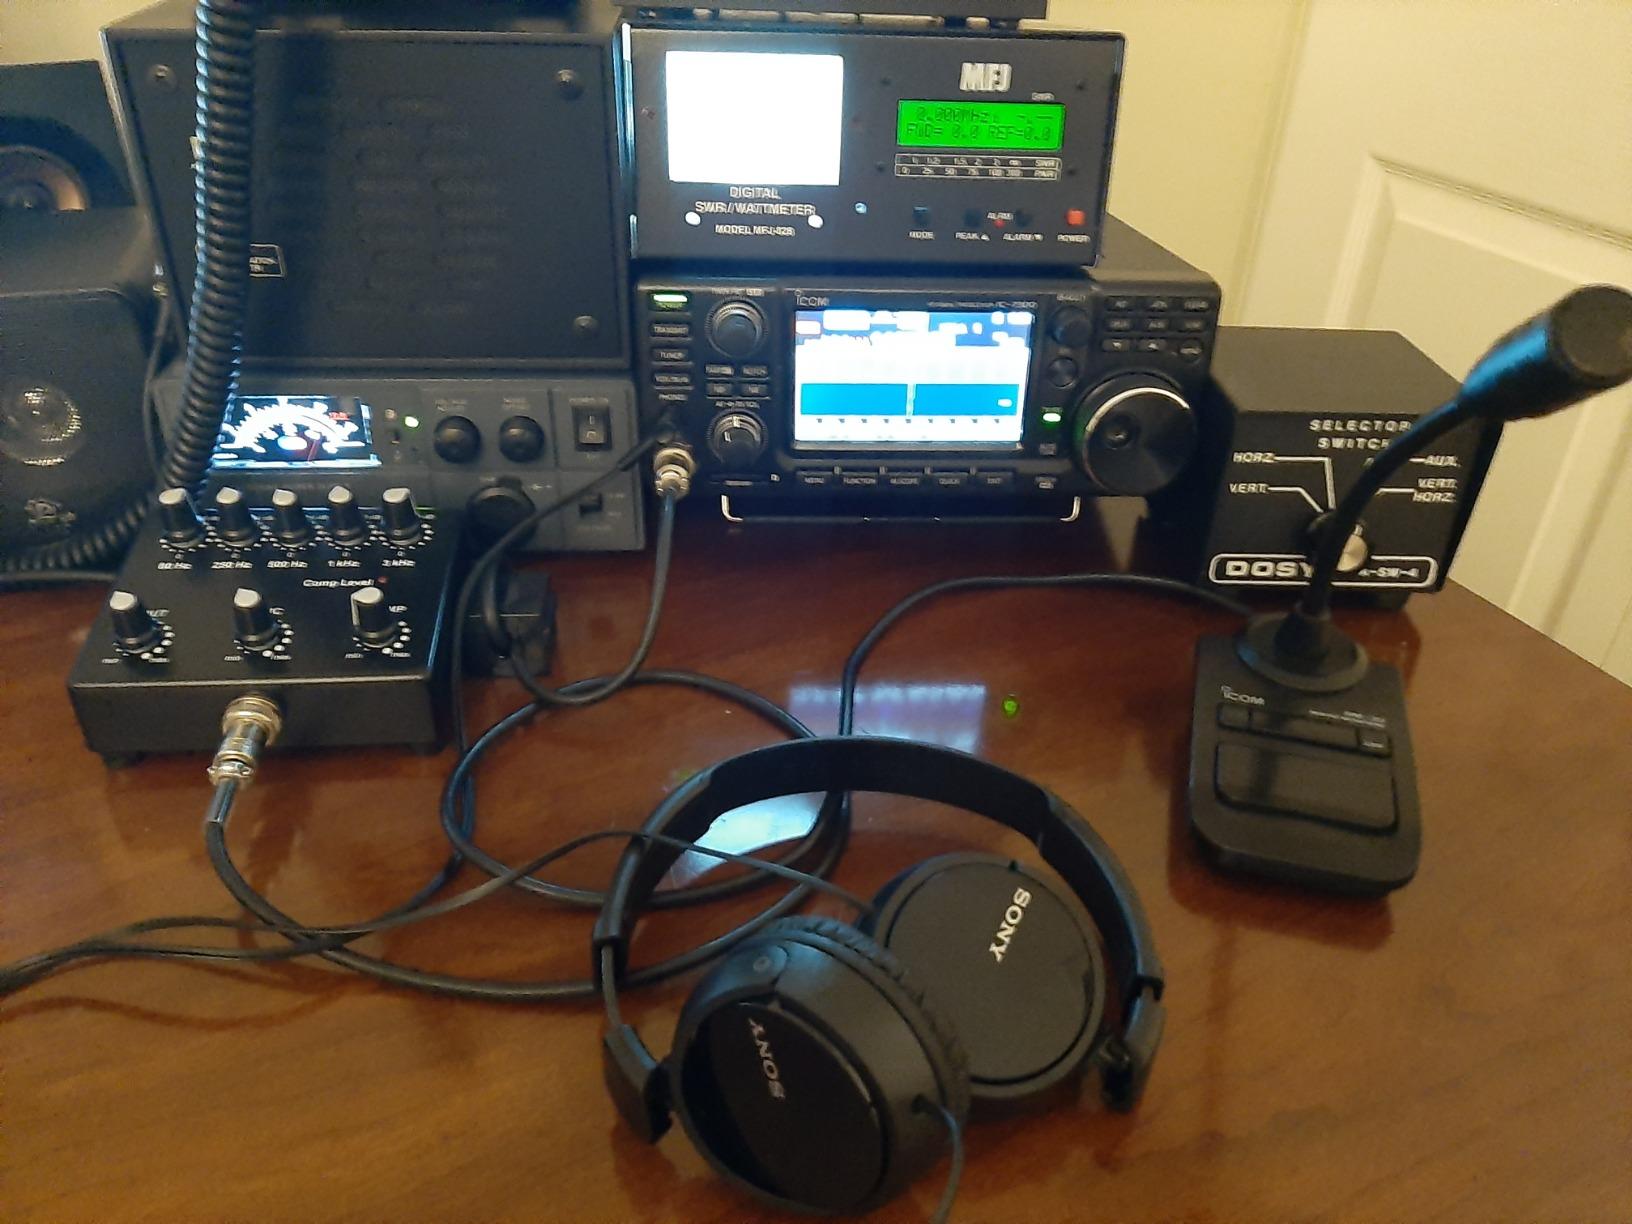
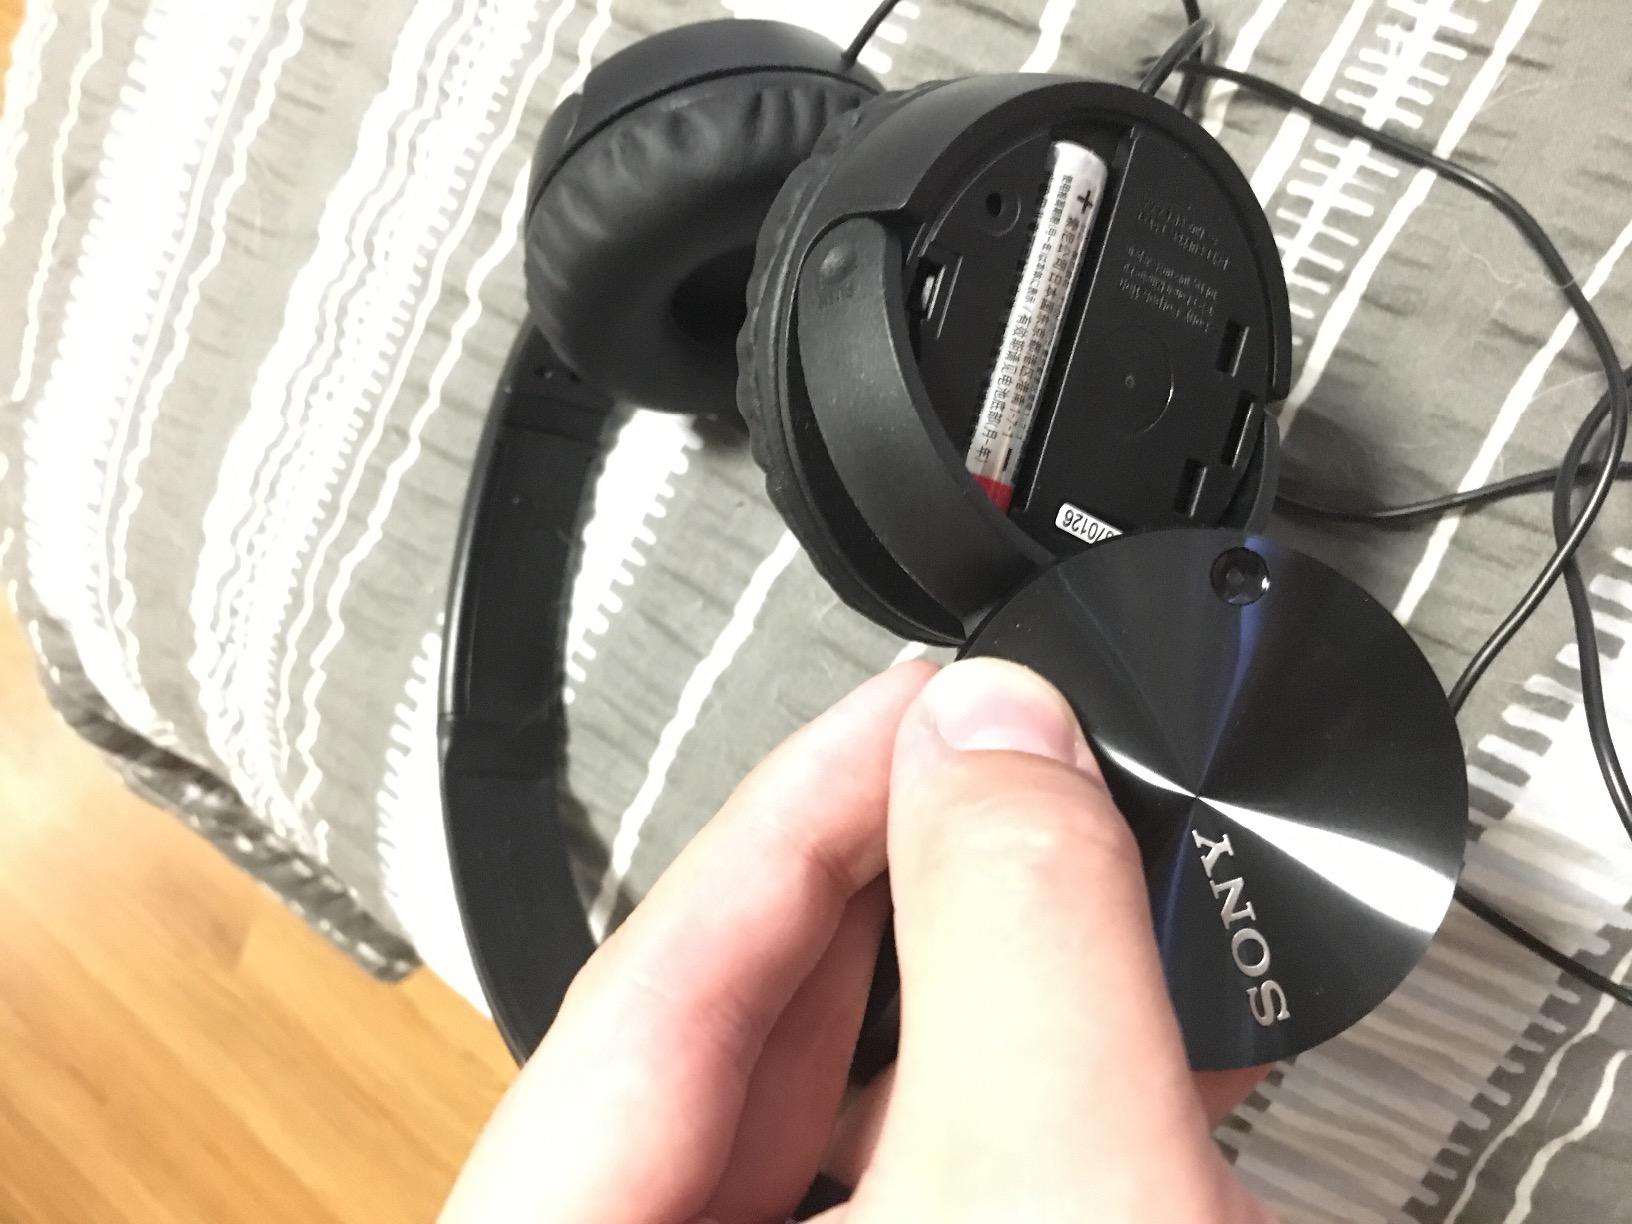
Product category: headphones
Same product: yes